Leavesden Hospital

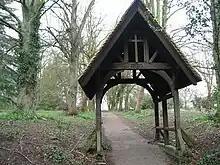
East Lane Cemetery

The facility was commissioned by the Metropolitan Asylums Board and designed by John Giles. It opened as the Metropolitan Asylum for Chronic Imbeciles in 1870. At the same time the St Pancras Union Workhouse established an Industrial School across the road. Both institutions were initially under the chairmanship of William Henry Wyatt. In the 1880s two cemeteries were built on East Lane for patients who had died in the hospital; one remains accessible, but the other has been left to become wooded. A nurses' home was added to the asylum in 1904.